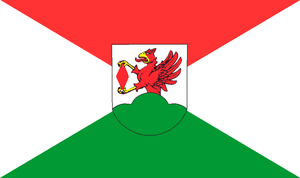
Ducherow est une municipalité allemande du land de Mecklembourg-Poméranie-Occidentale et l'arrondissement de Poméranie-Occidentale-Greifswald.